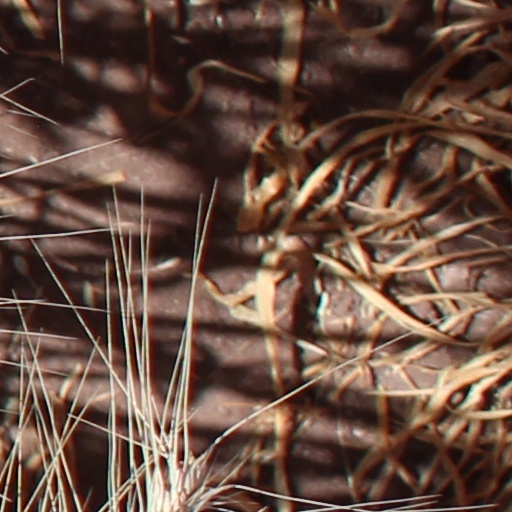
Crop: wheat